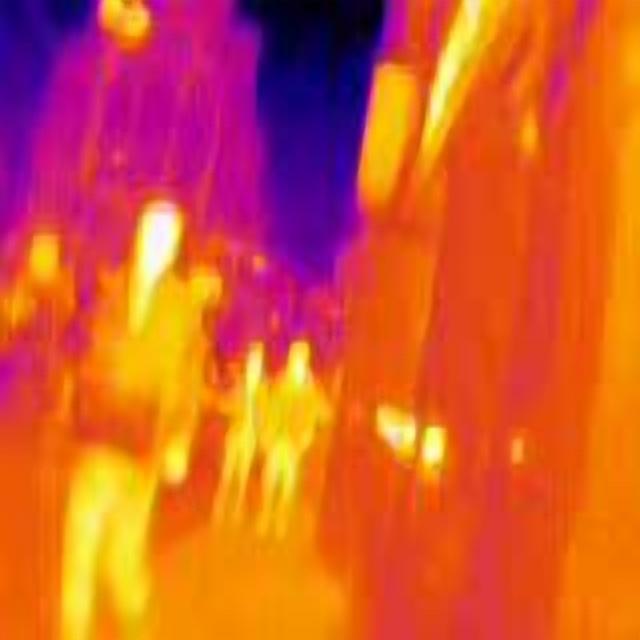
Detected objects:
label: person
label: person
label: person